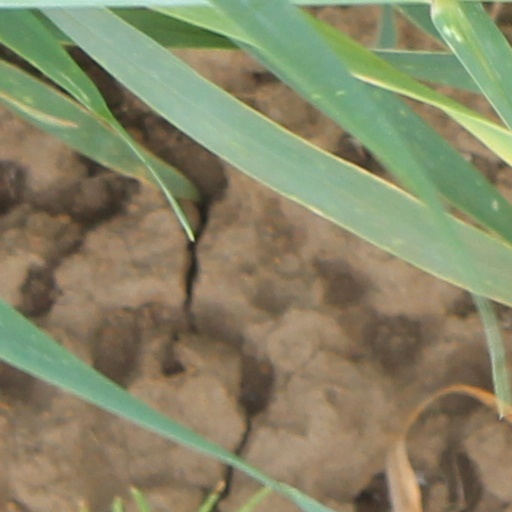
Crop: wheat